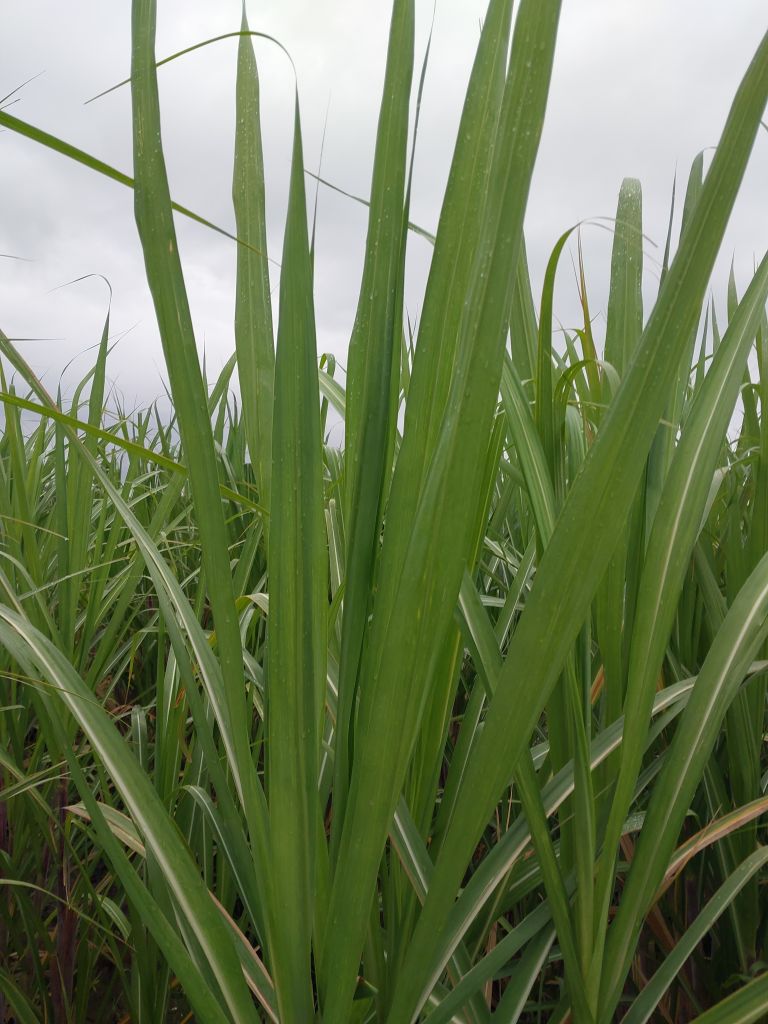
Label: Healthy